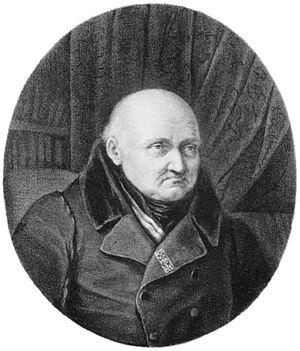
Le Conseiller d'Etat Szaniawski Membre du Conseil d'Etat &amp